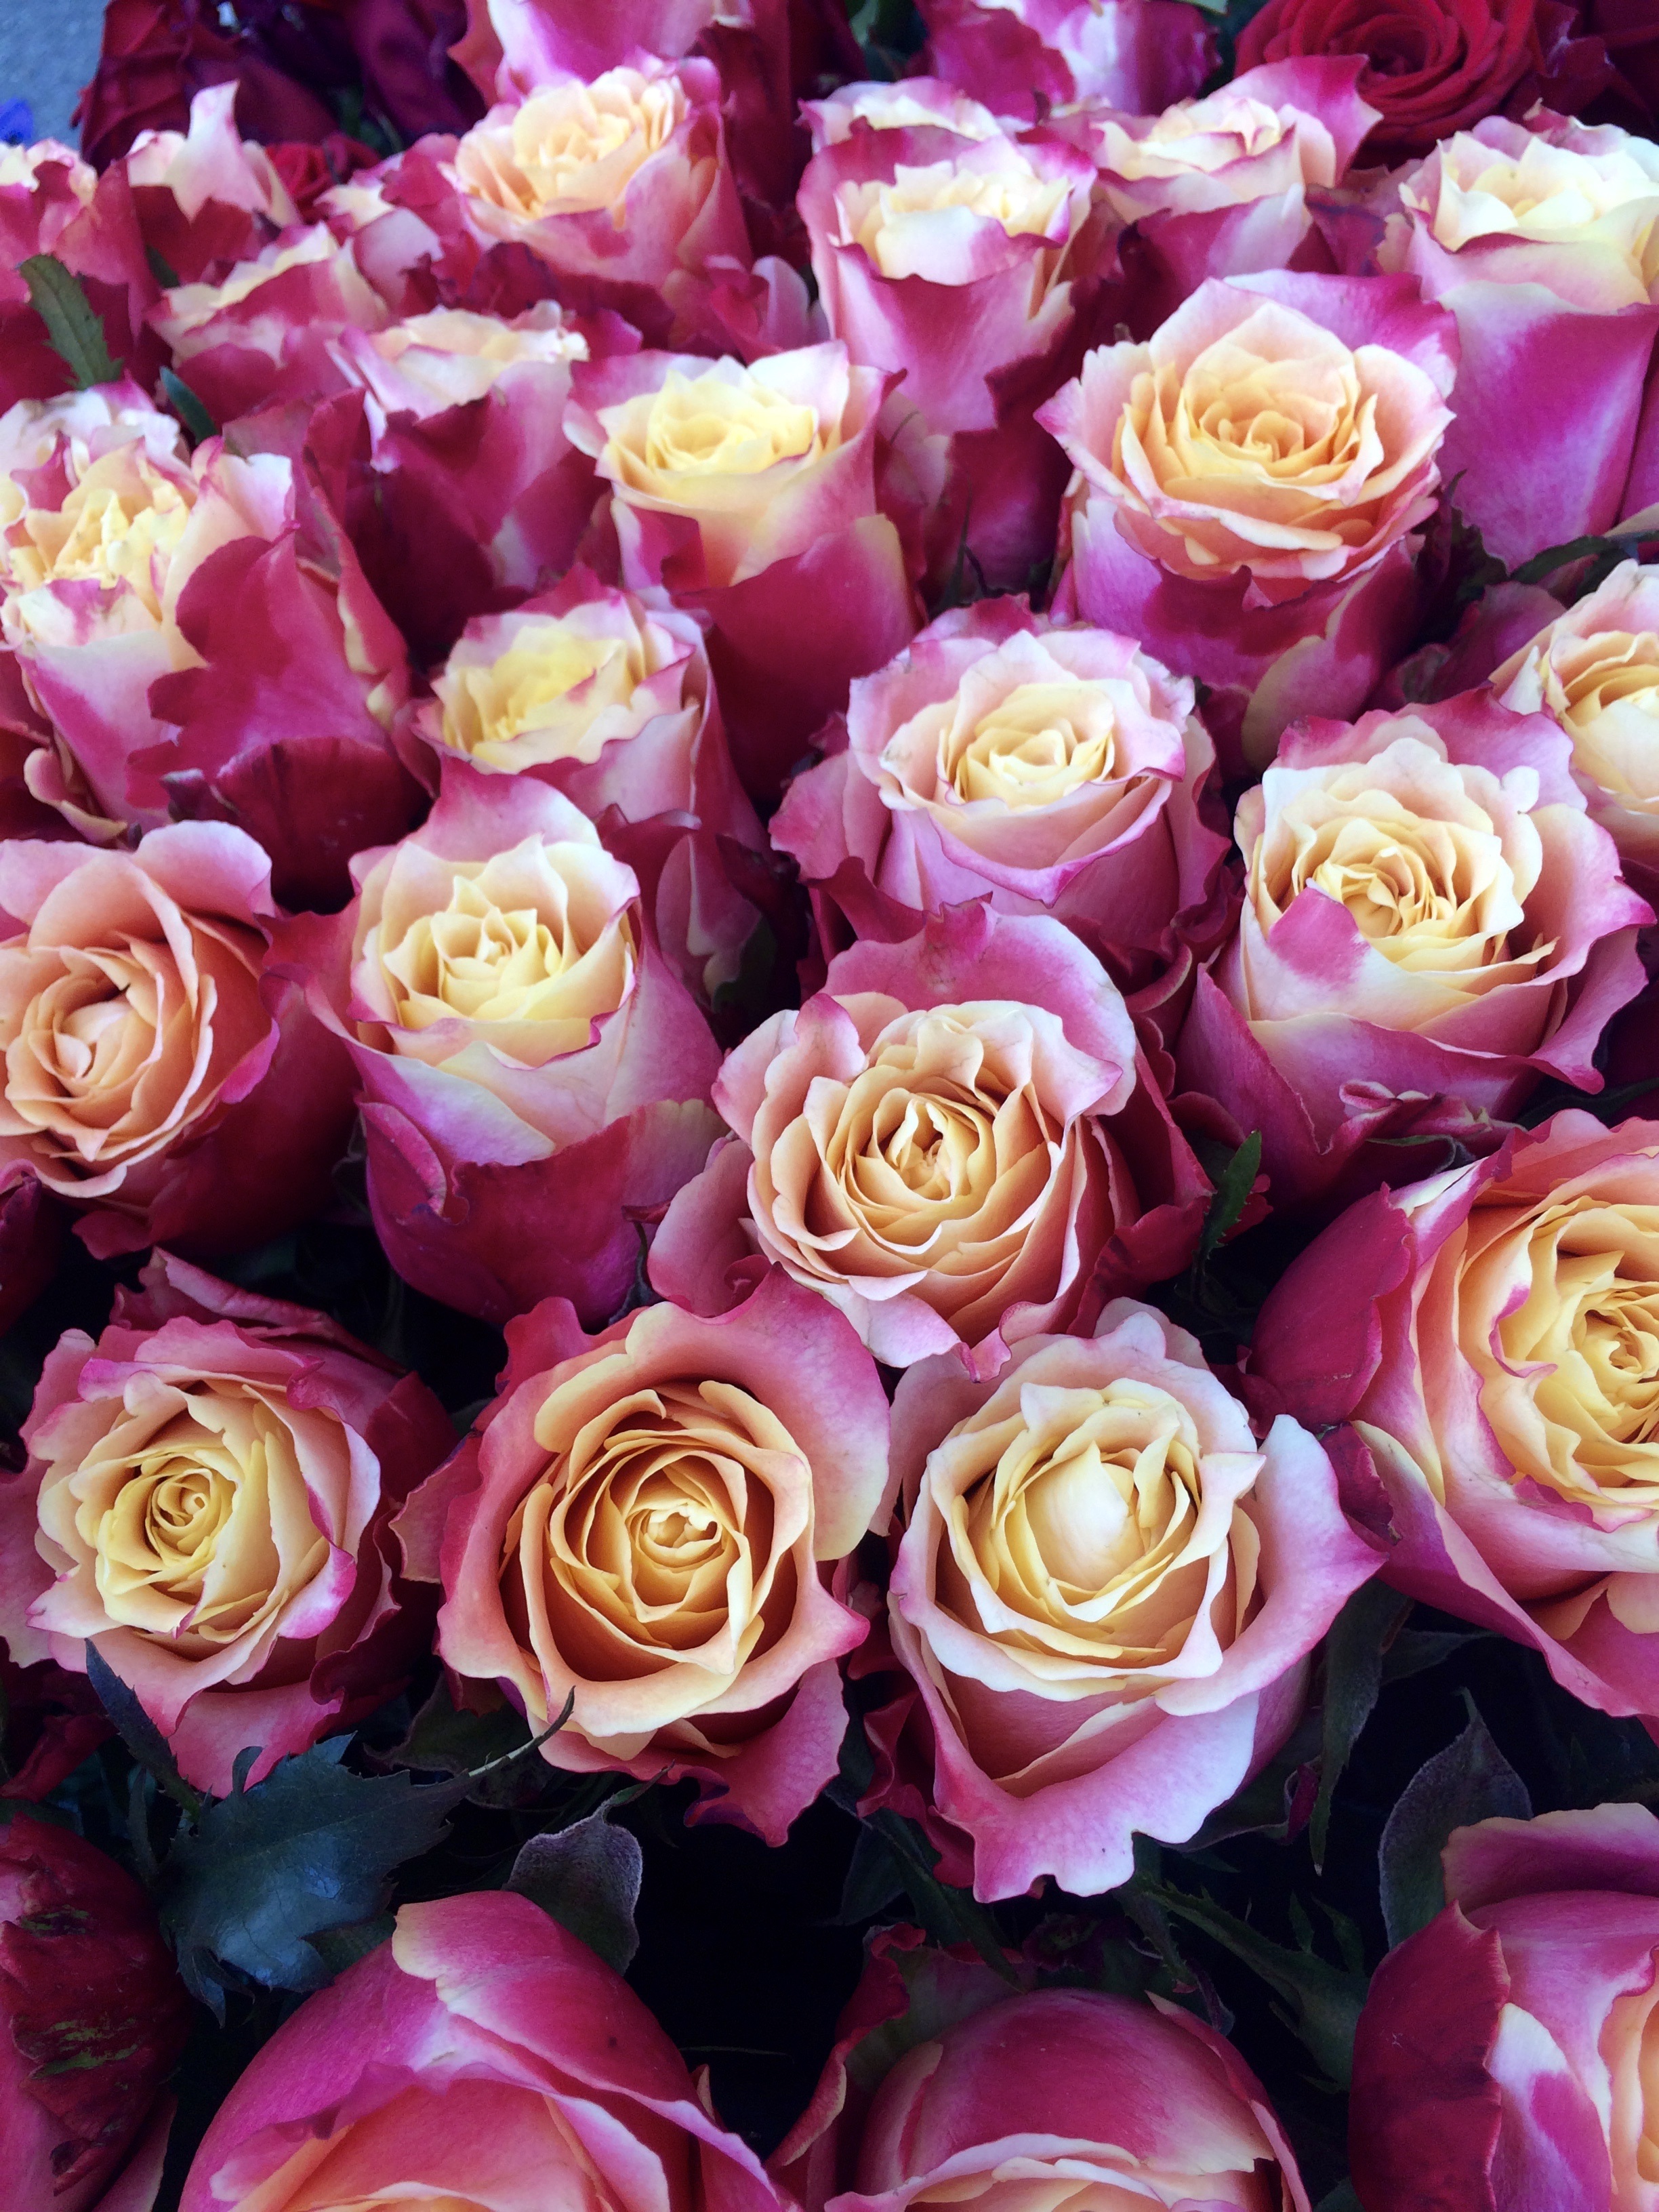
blossom, plant, flower, purple, petal, bloom, love, rose, romance, romantic, pink, flora, flowers, roses, floristry, floribunda, fragrance, flowering plant, garden roses, rose family, flower bouquet, cut flowers, floral design, land plant, flower arranging